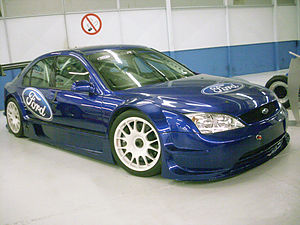
Ford Mondeo (2000) / Motorsport
Konceptstudie af Mondeo '01 efter DTM-reglementet
Ford Mondeo er en stor mellemklassebil produceret af Ford Motor Company. Denne artikel omhandler den tredje modelgeneration, som har den interne typekode B4Y/B5Y/BWY, og som blev produceret i årene 2000 til 2007.